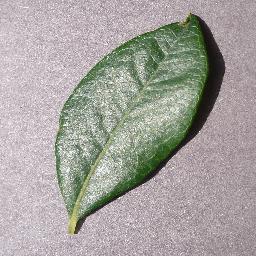
Label: Blueberry___healthy